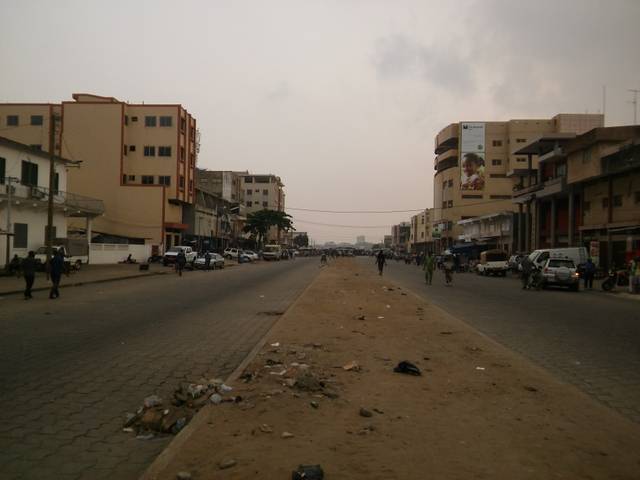
Region: Benin
Coordinates: 6.363, 2.434